1943 steel cent

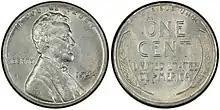
1944 steel cent

In an error similar to the 1943 cents, a few 1944 cents were struck on steel planchets left over from 1943. Two explanations are given for why this happened. One is that steel planchets were left in the press hopper and press machines from the previous year mixed in with copper planchets. Another explanation credits the error to the production of 25 million Belgian two-franc pieces by the Philadelphia mint after that country's liberation from the Nazis. These coins were of the same composition and the same planchets as the 1943 cents, but they differed slightly in weight. In all, 1944 steel cents are fewer in number than their 1943 copper counterparts, and are even more valuable; one such example minted in San Francisco sold for $373,750 in an August 2008 auction held by Heritage Auctions; this was the highest auction price ever for a Lincoln cent until September 23, 2010, when it was superseded by a 1943-D bronze penny.